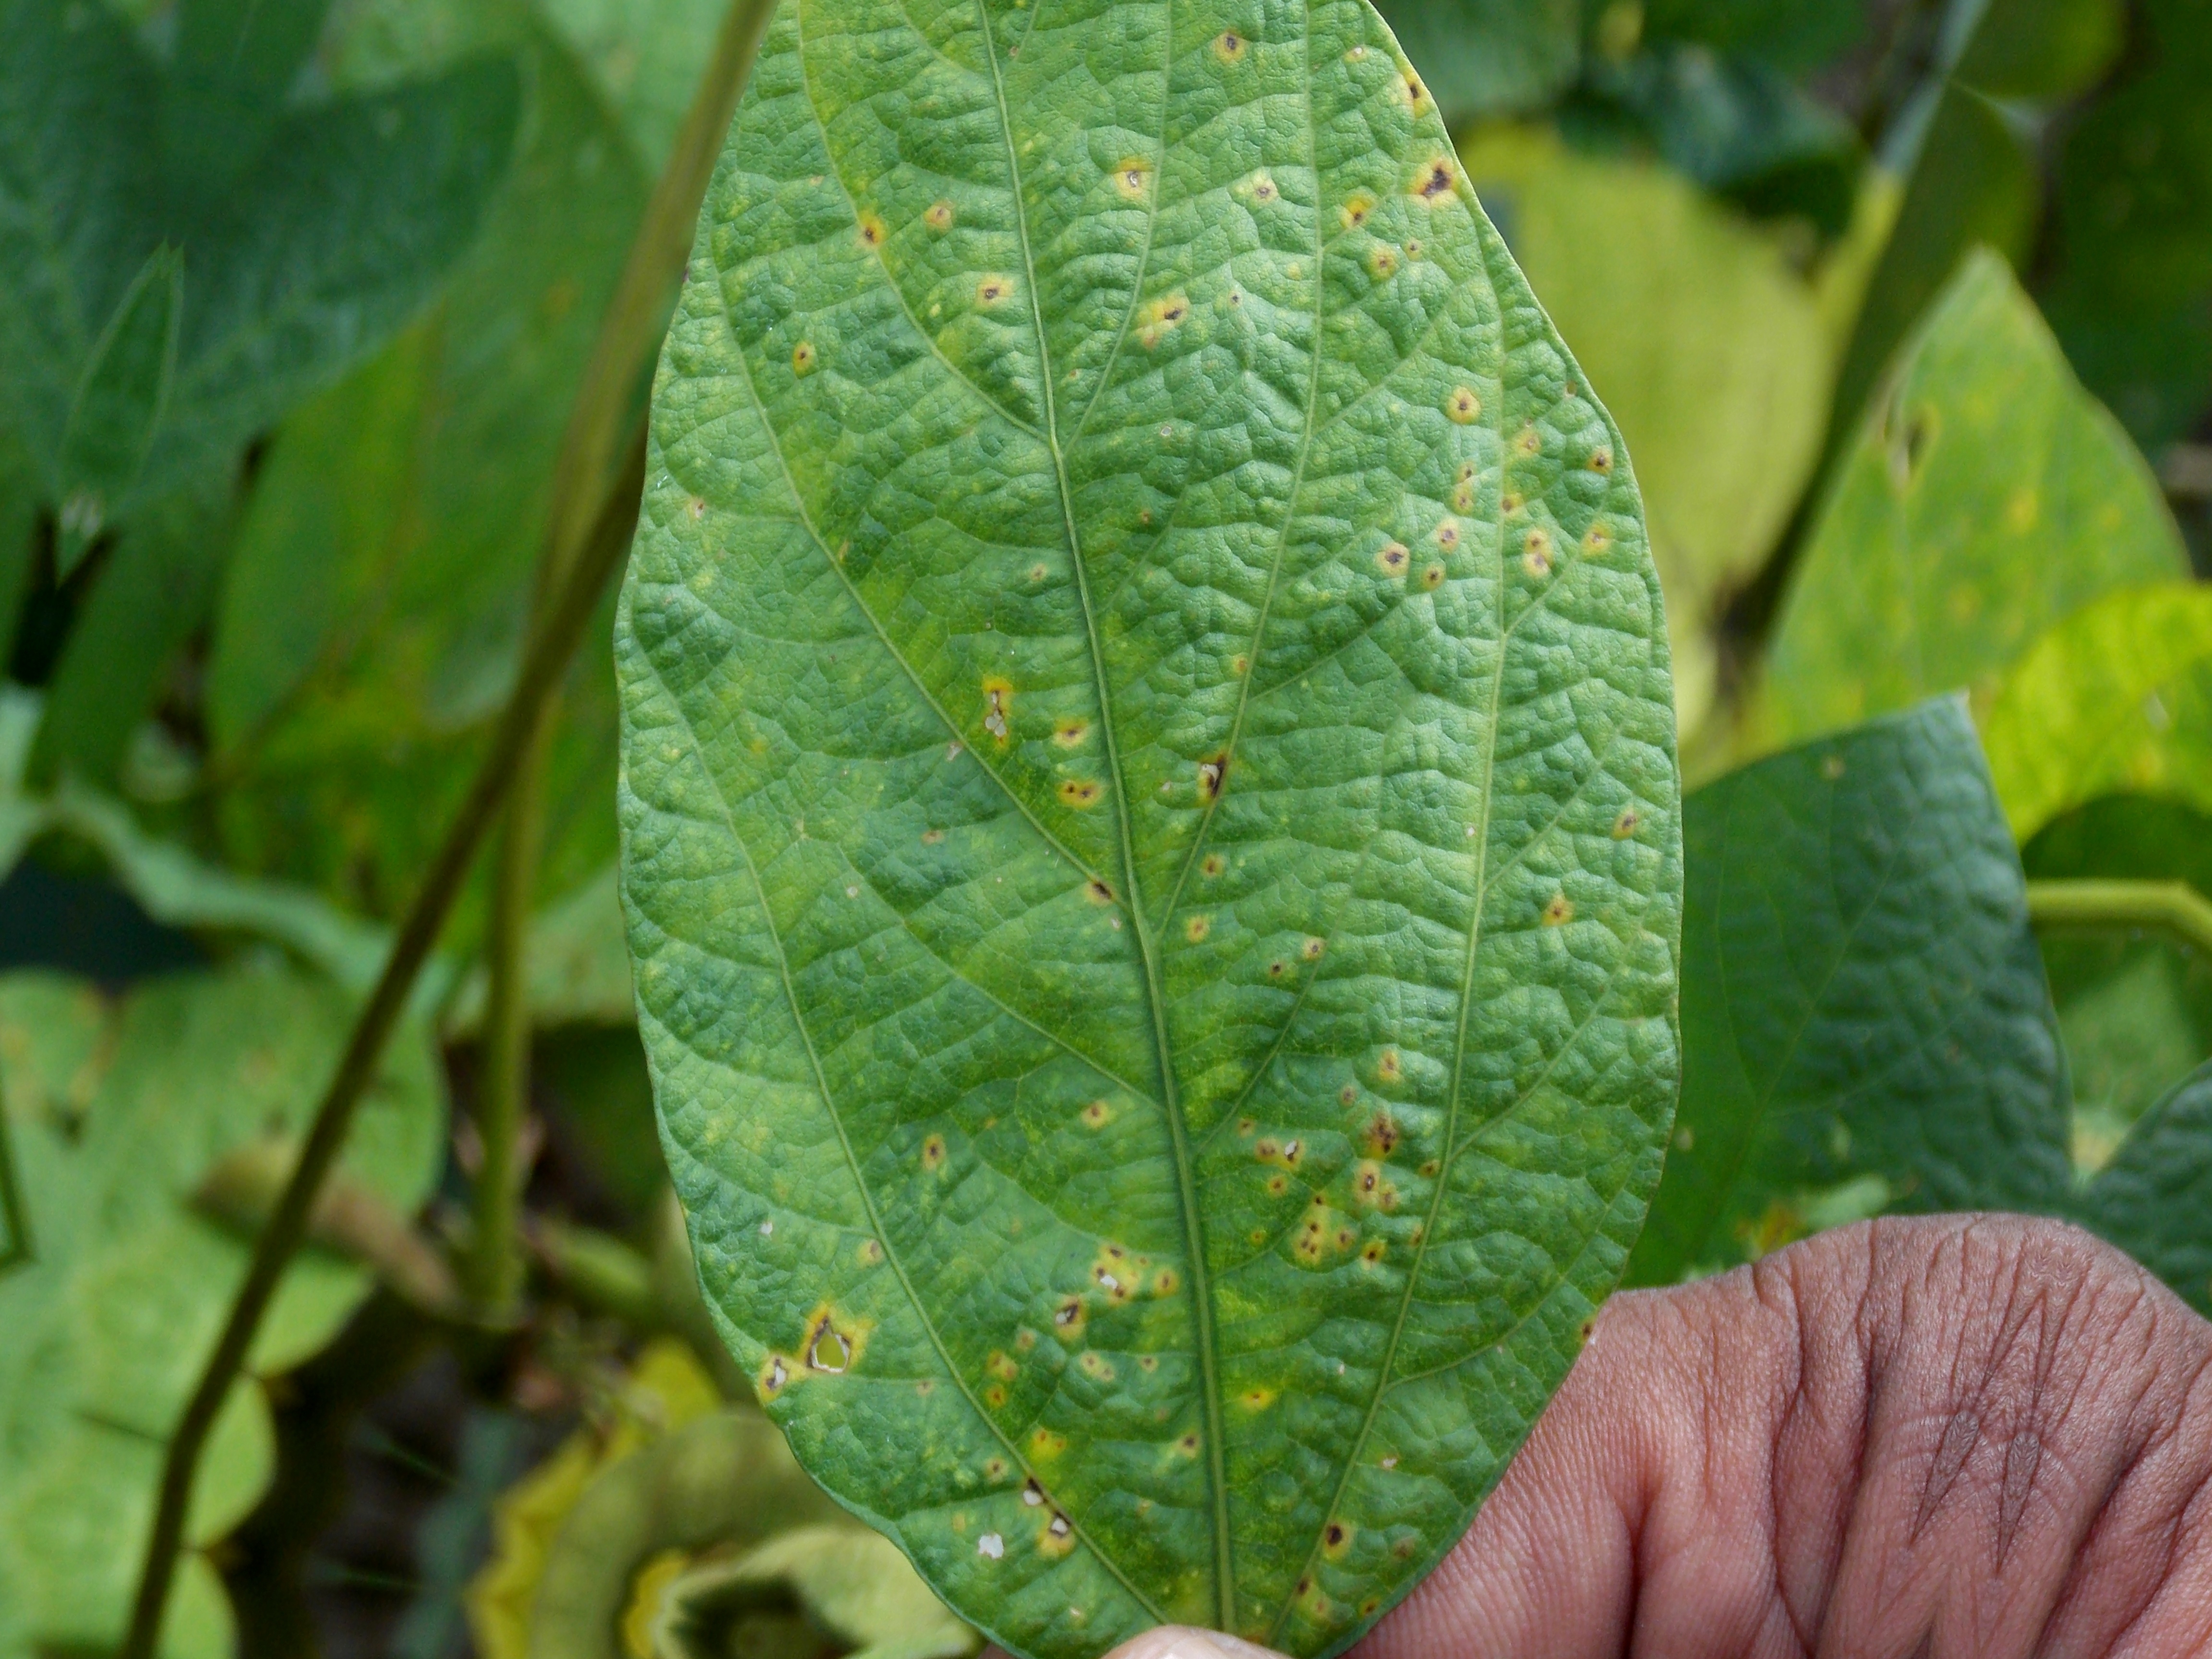
Label: Disease